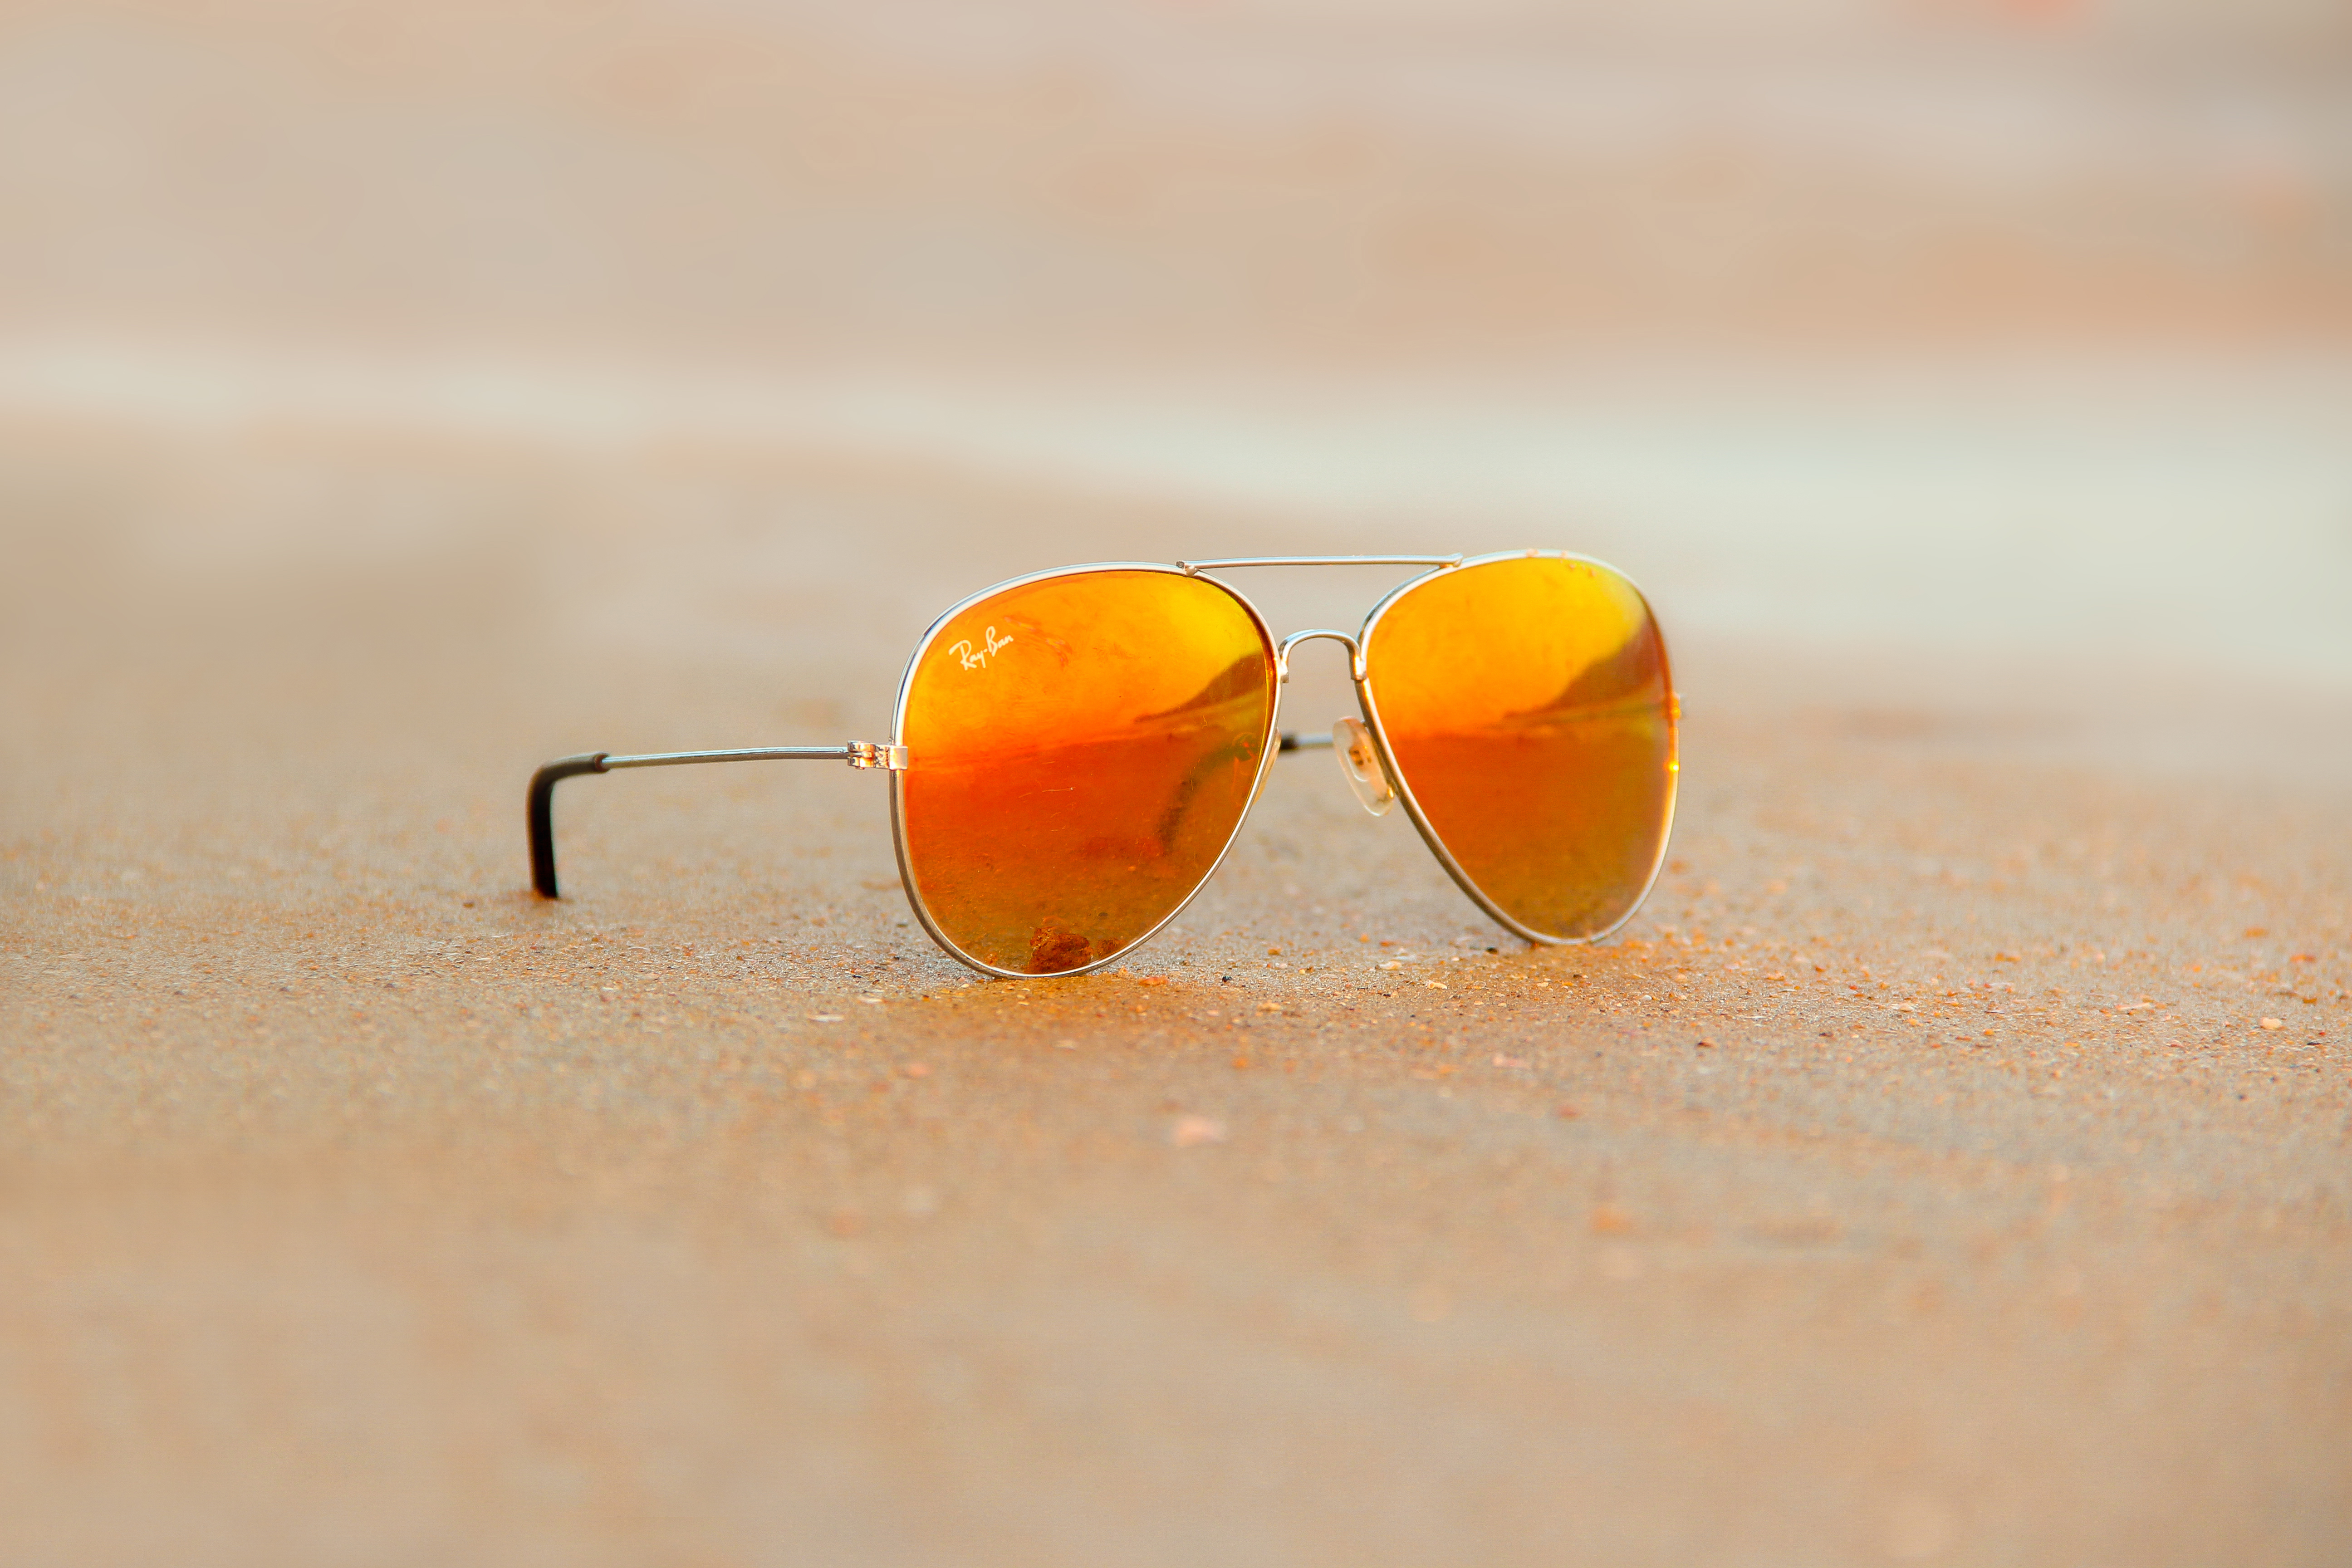
beach, sand, blur, sun, sunset, summer, orange, reflection, color, yellow, close up, jewellery, sunglasses, glasses, eyewear, aviator, macro photography, fashion accessory, vision care